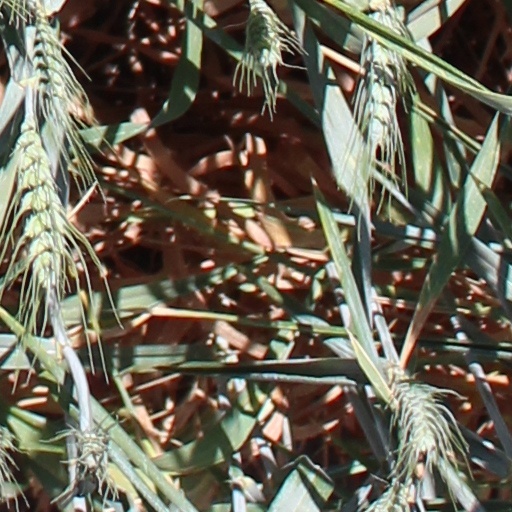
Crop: wheat